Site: brandenburg
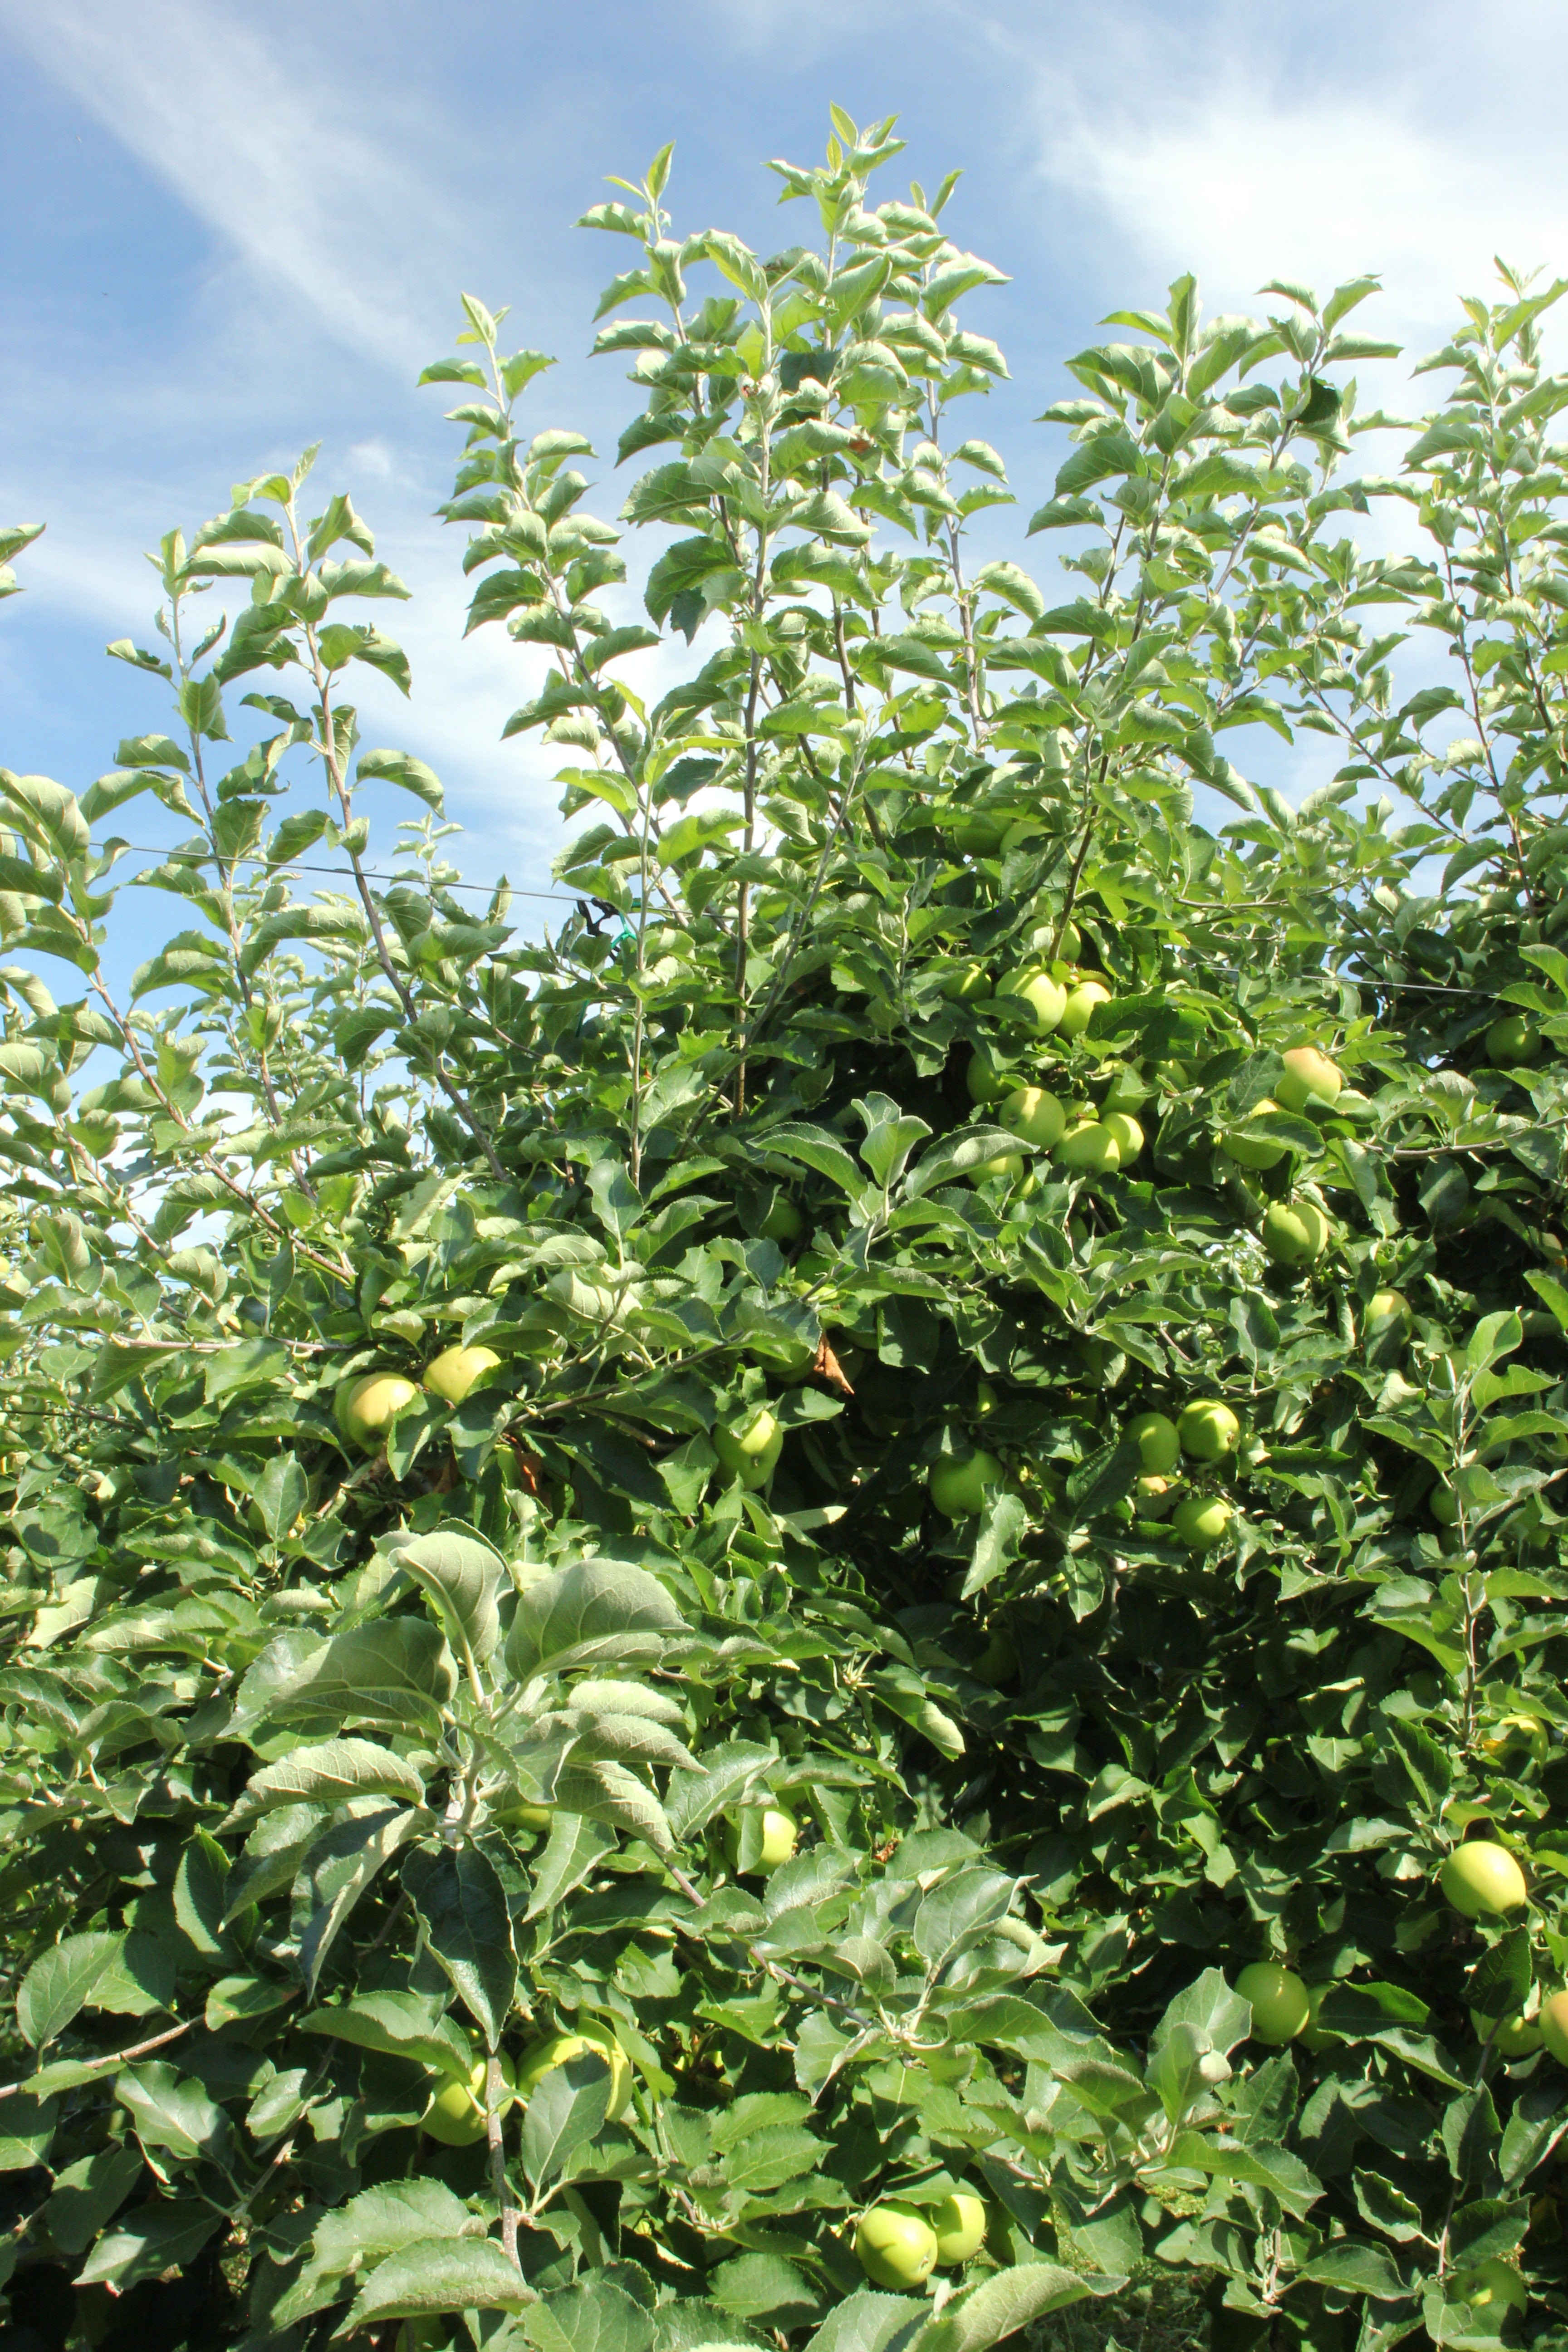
Growth stage (BBCH 77): Development of fruit